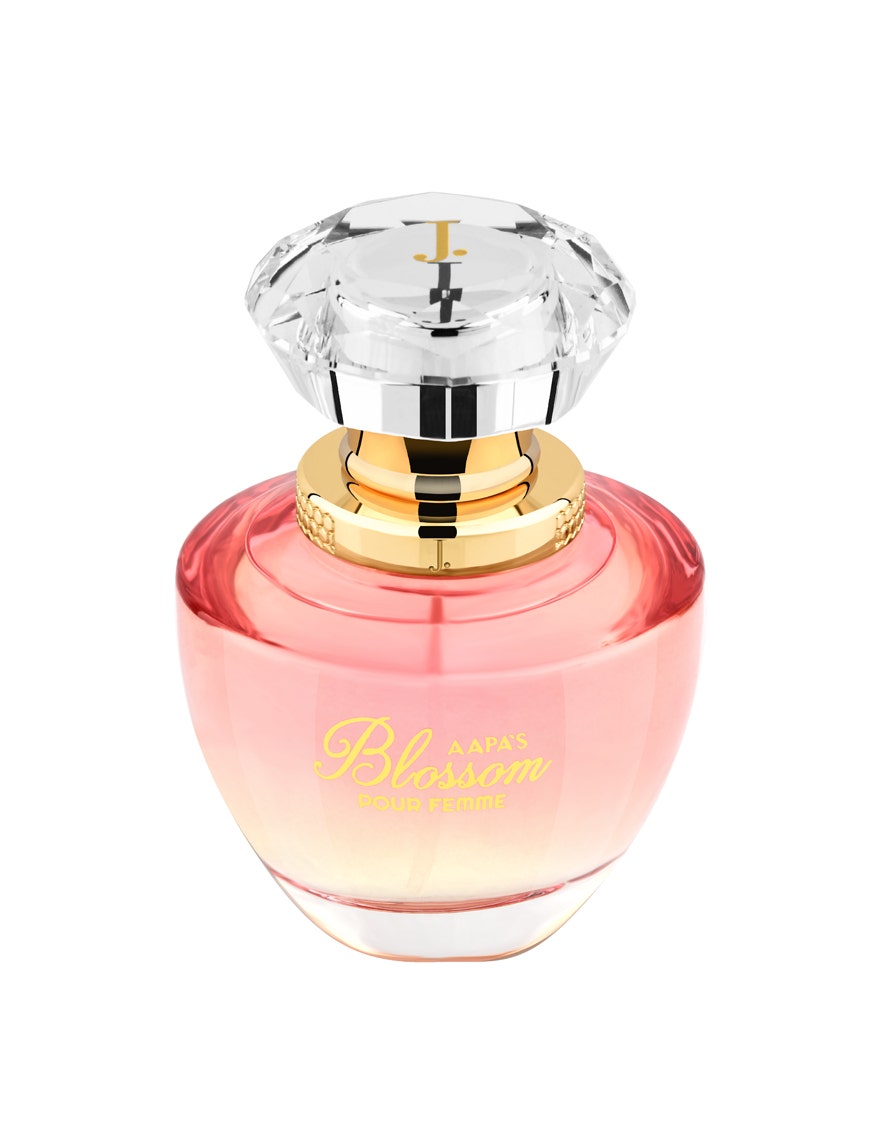
pink gold diamond eap for women